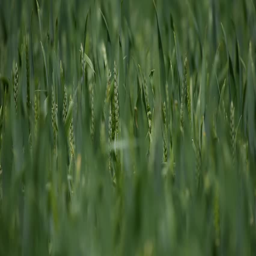
a field of ripening wheat in the close - up , the stems shake from the wind